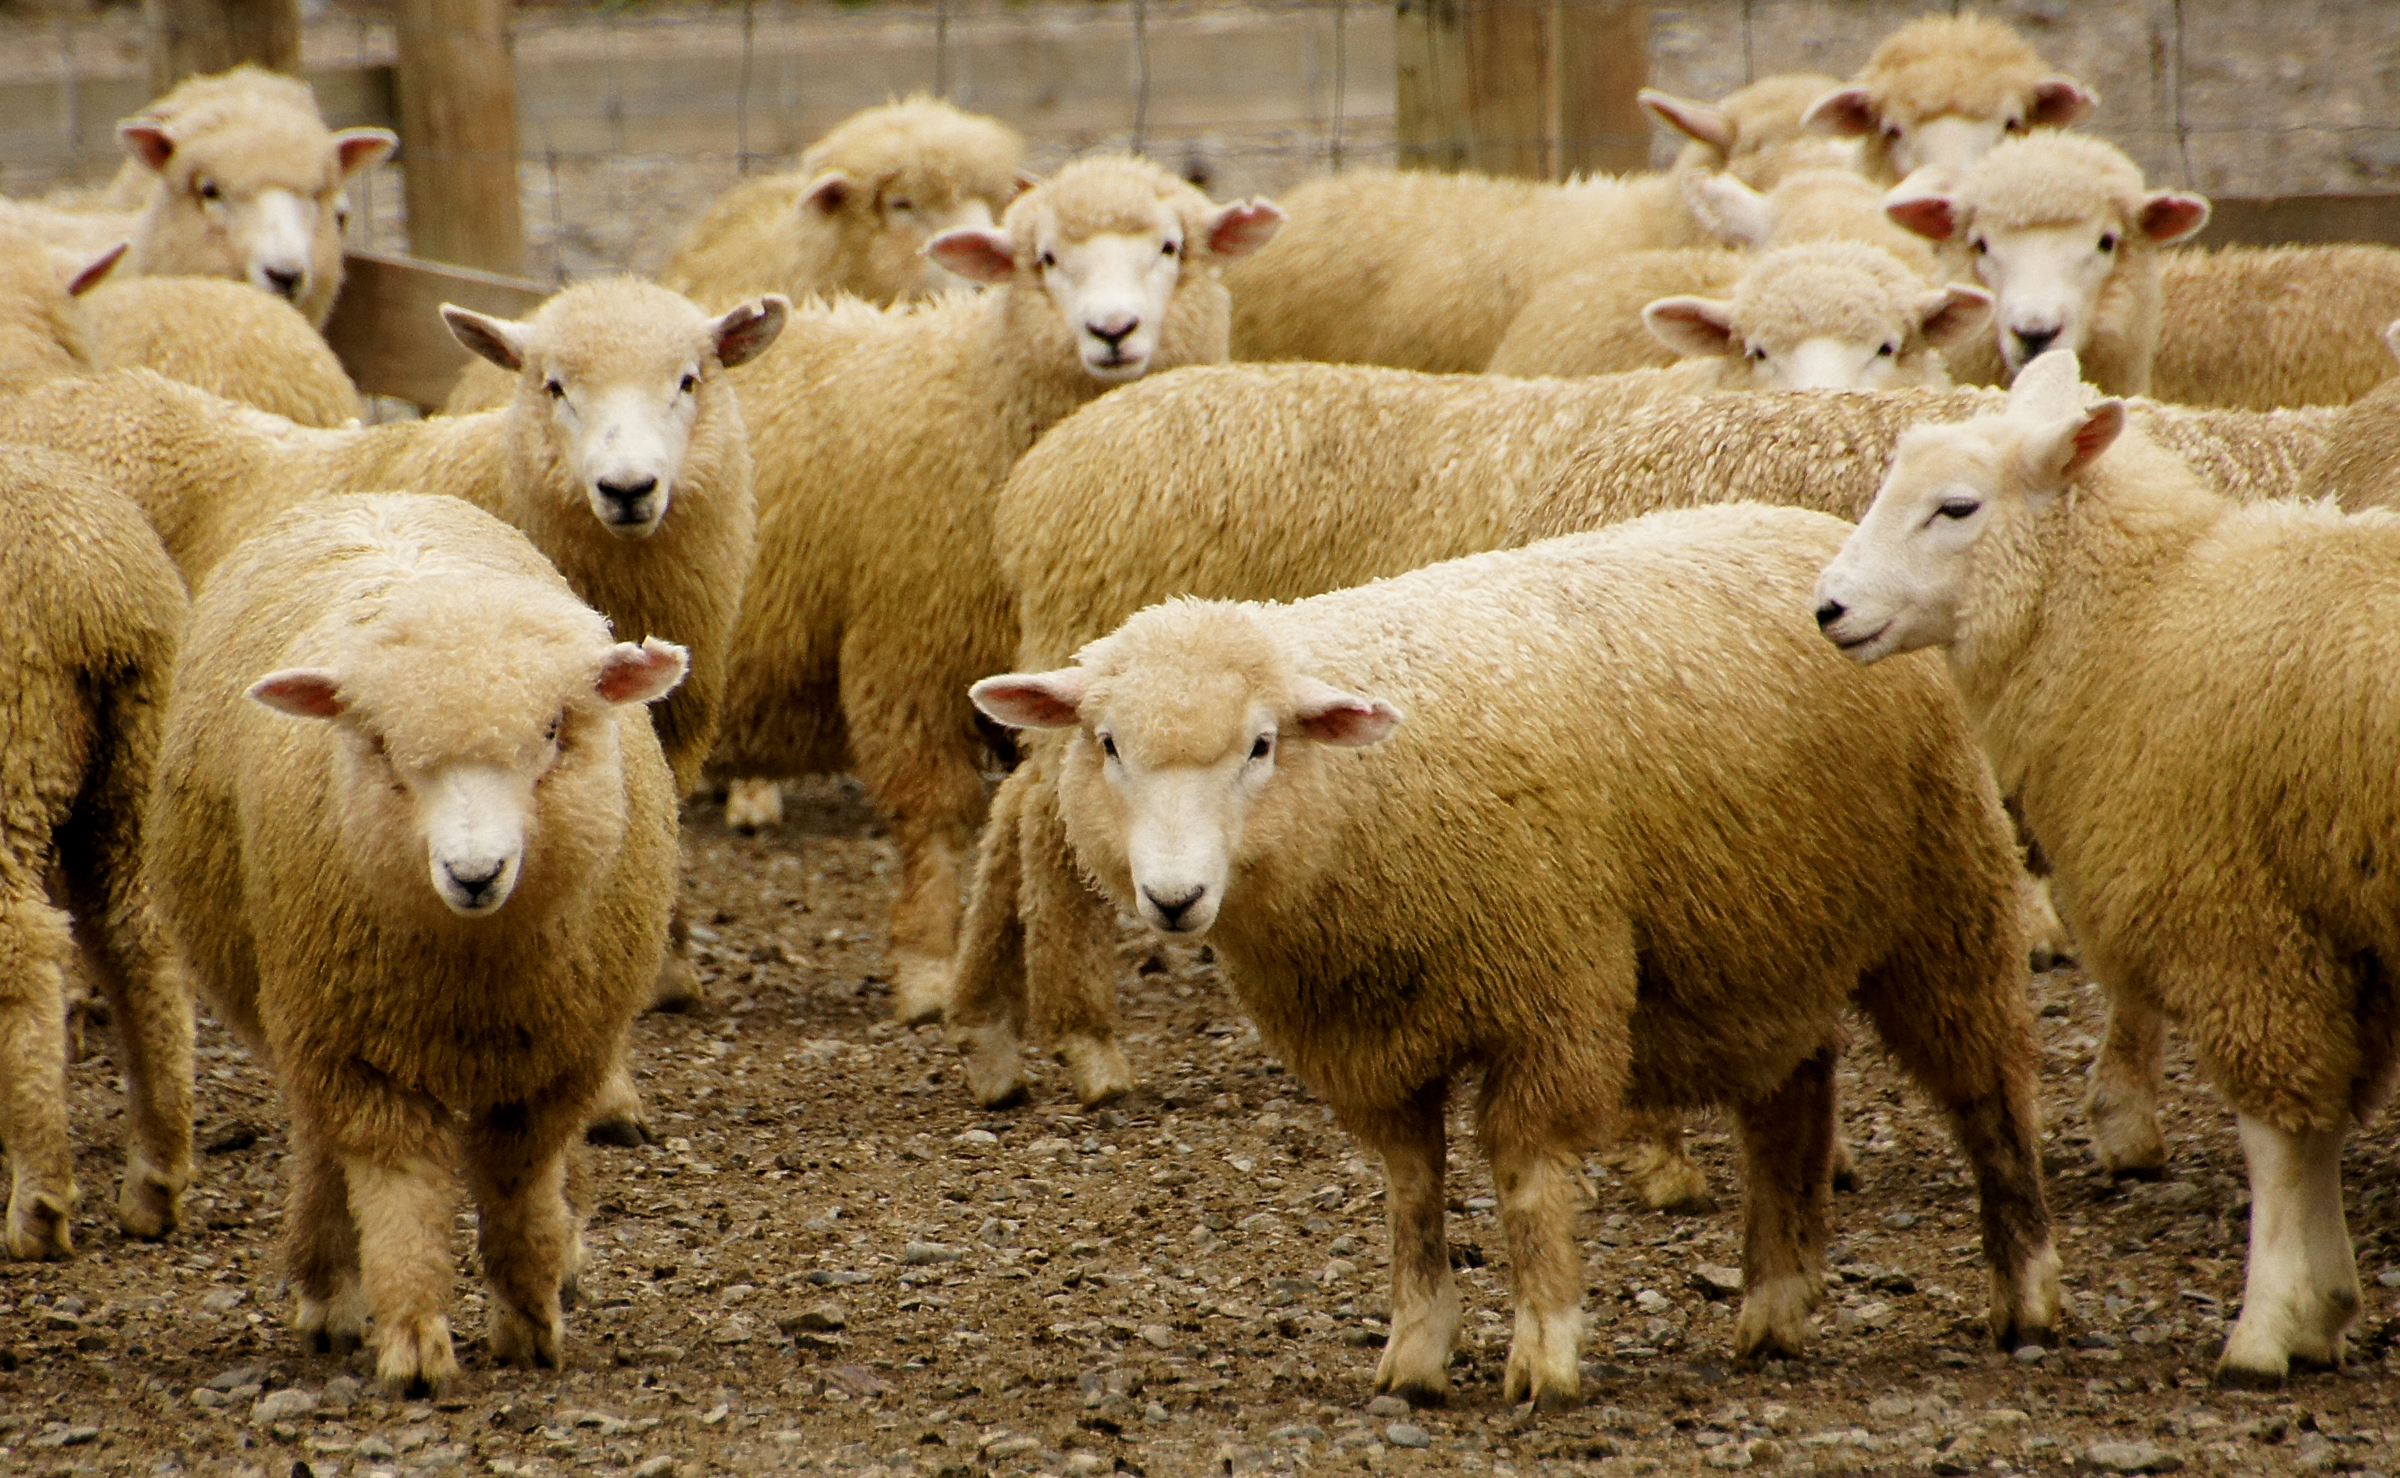
herd, farming, pasture, sheep, mammal, wool, fauna, newzealand, vertebrate, sheeps, sonydslra580, tamron18270mmpzd, cow goat family